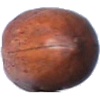
Label: nut_pecan